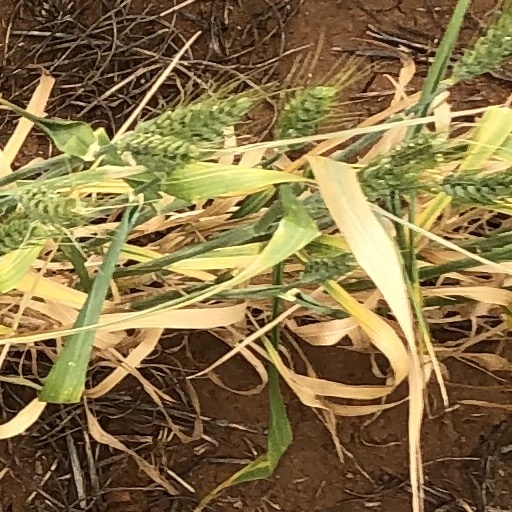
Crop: wheat